Dick Turpin (TV series)

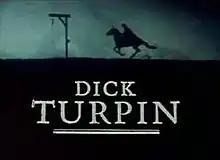

Dick Turpin is a British television drama series starring Richard O'Sullivan and Michael Deeks. It was created by Richard Carpenter, Paul Knight and Sydney Cole and written by Richard Carpenter, John Kane, Charles Crichton and Paul Wheeler. It was made by Gatetarn, Seacastle productions in association with London Weekend Television between 1979 and 1982. Twenty-six half-hour episodes and one feature-length episode were filmed on location at Maidenhead in Berkshire, England.